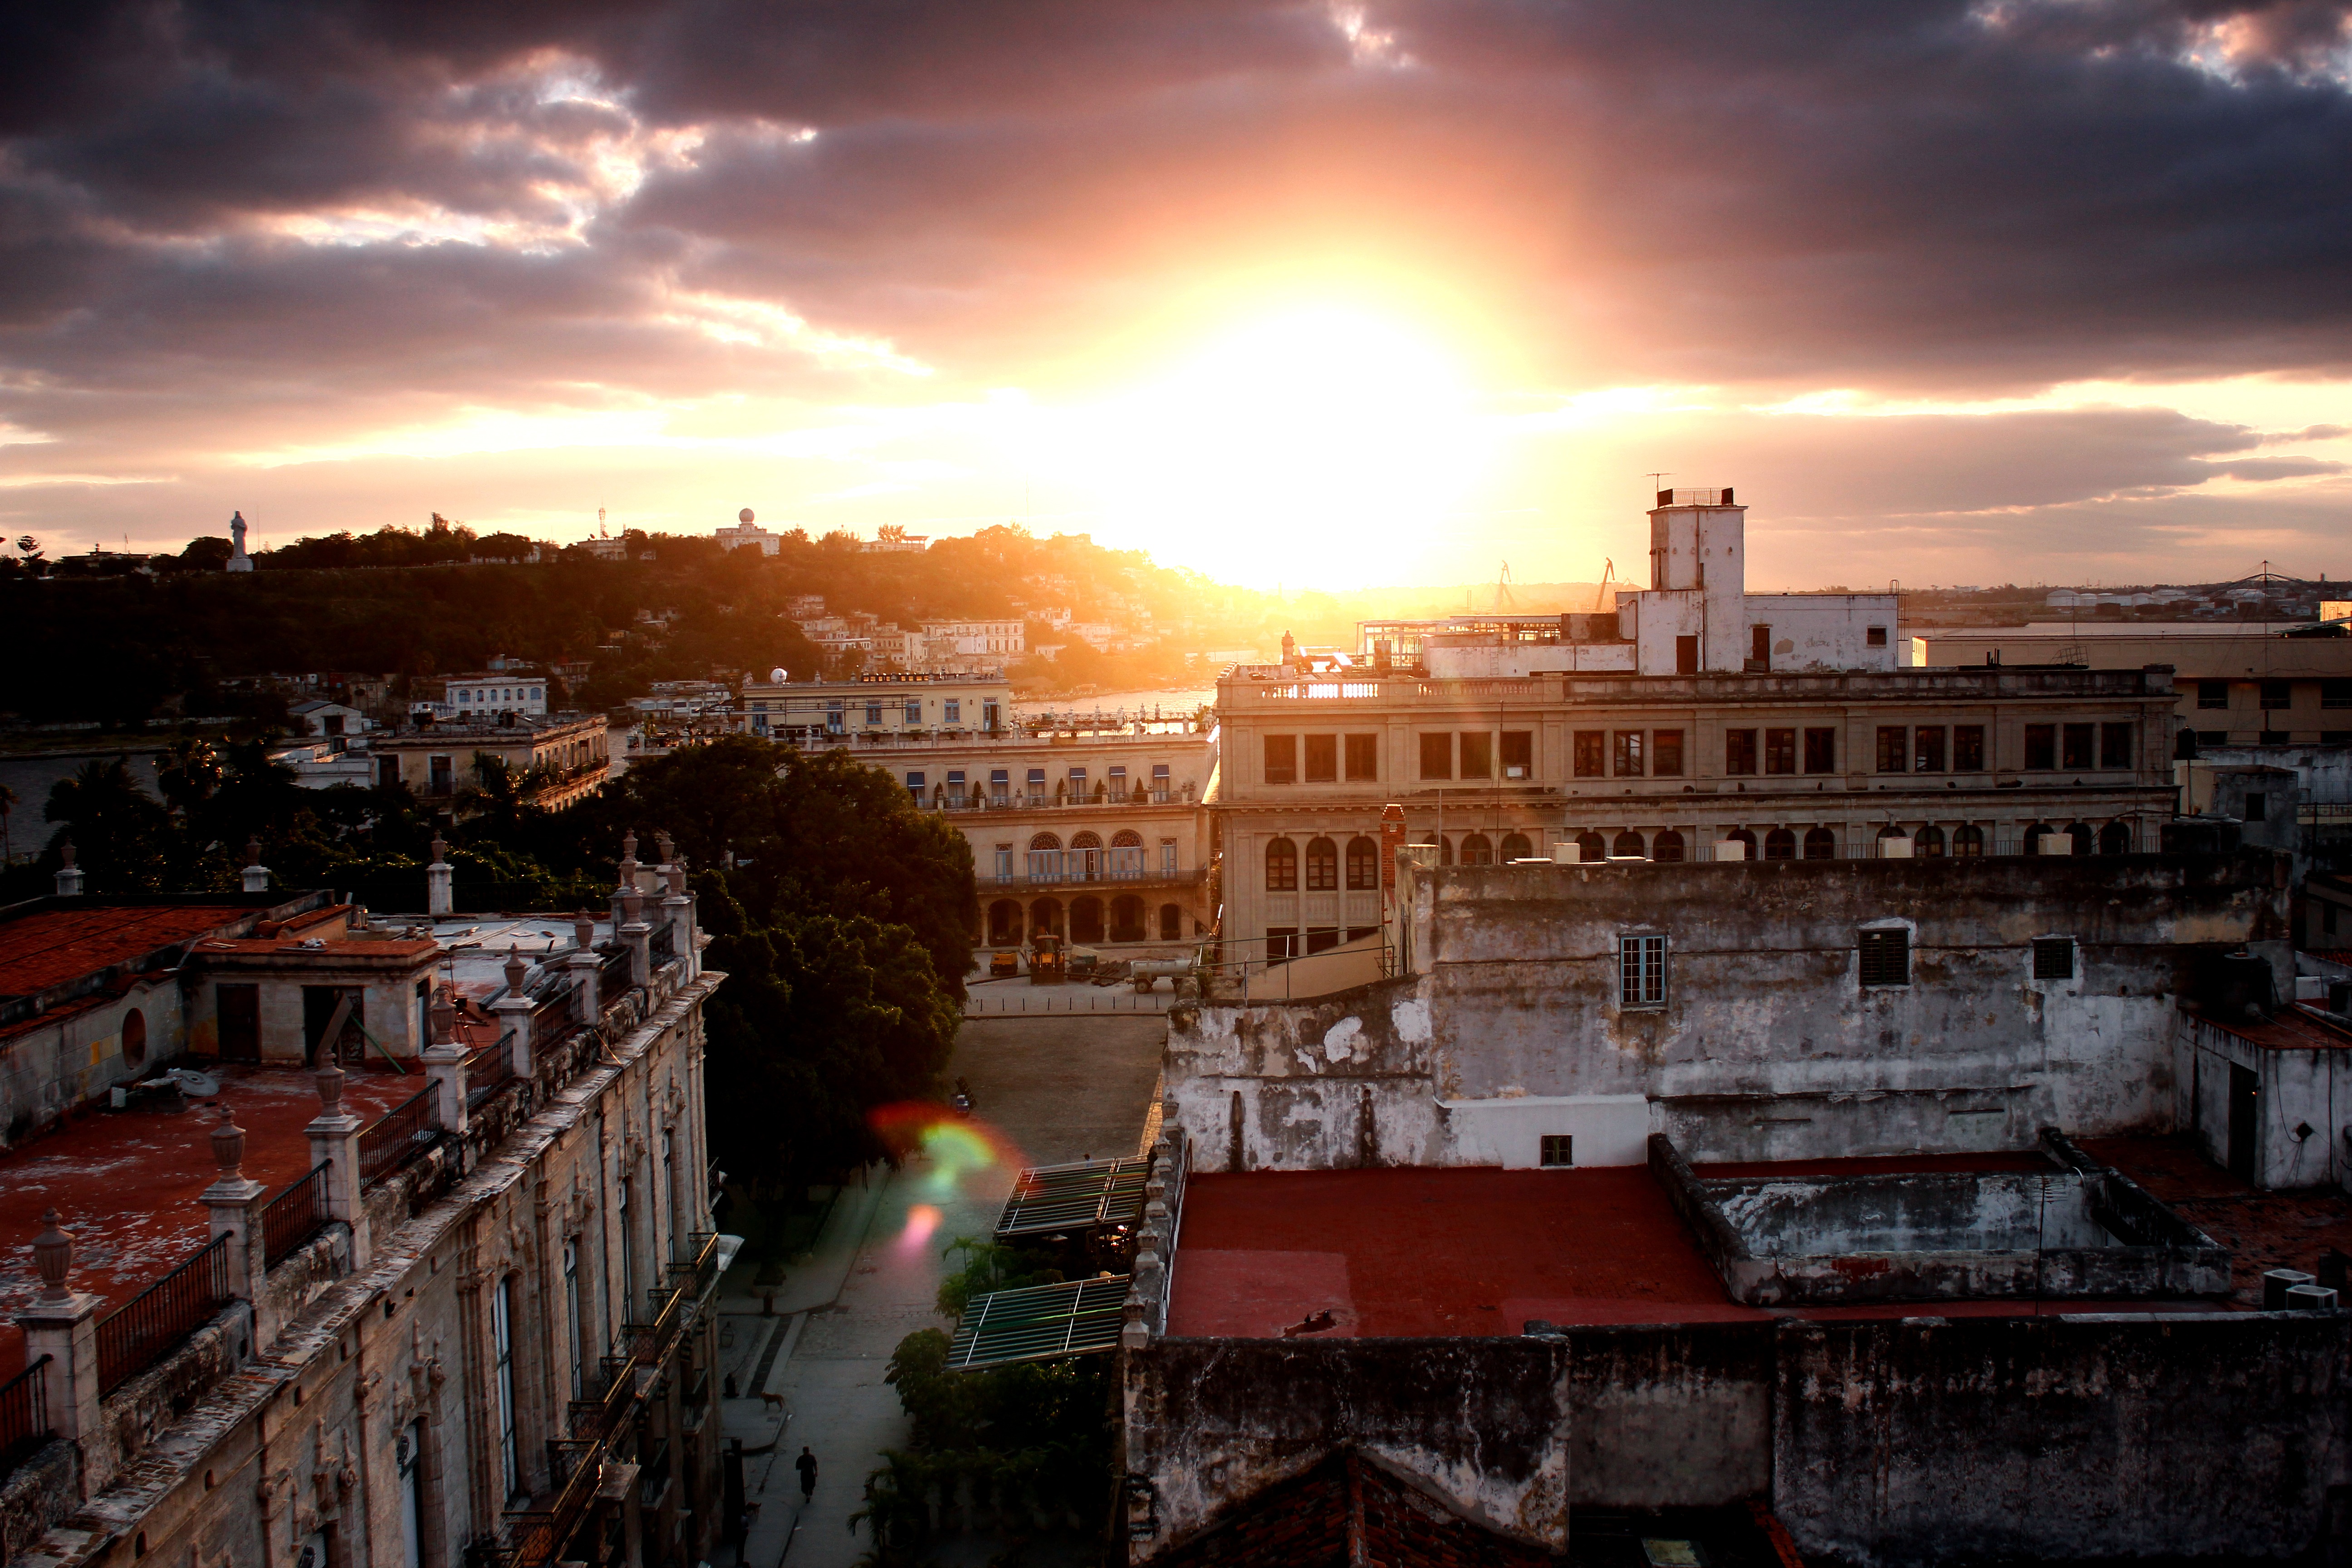
landscape, nature, sunset, night, morning, city, cityscape, dusk, evening, reflection, cuba, havana, urban area, human settlement